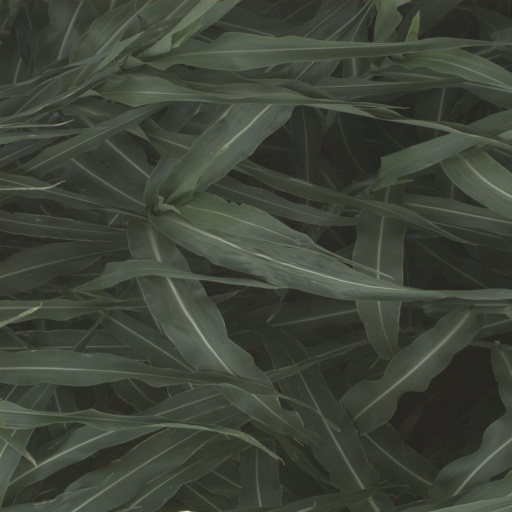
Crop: sorghum